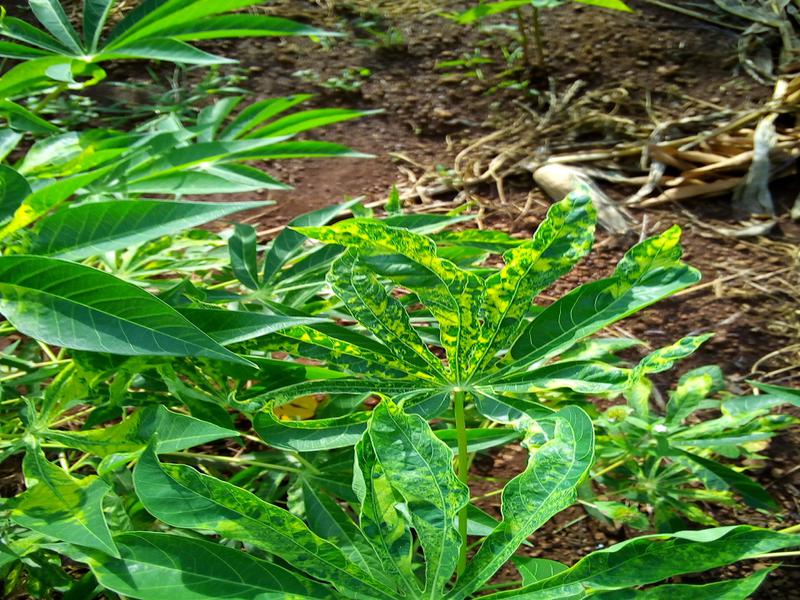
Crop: cassava
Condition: mosaic_disease